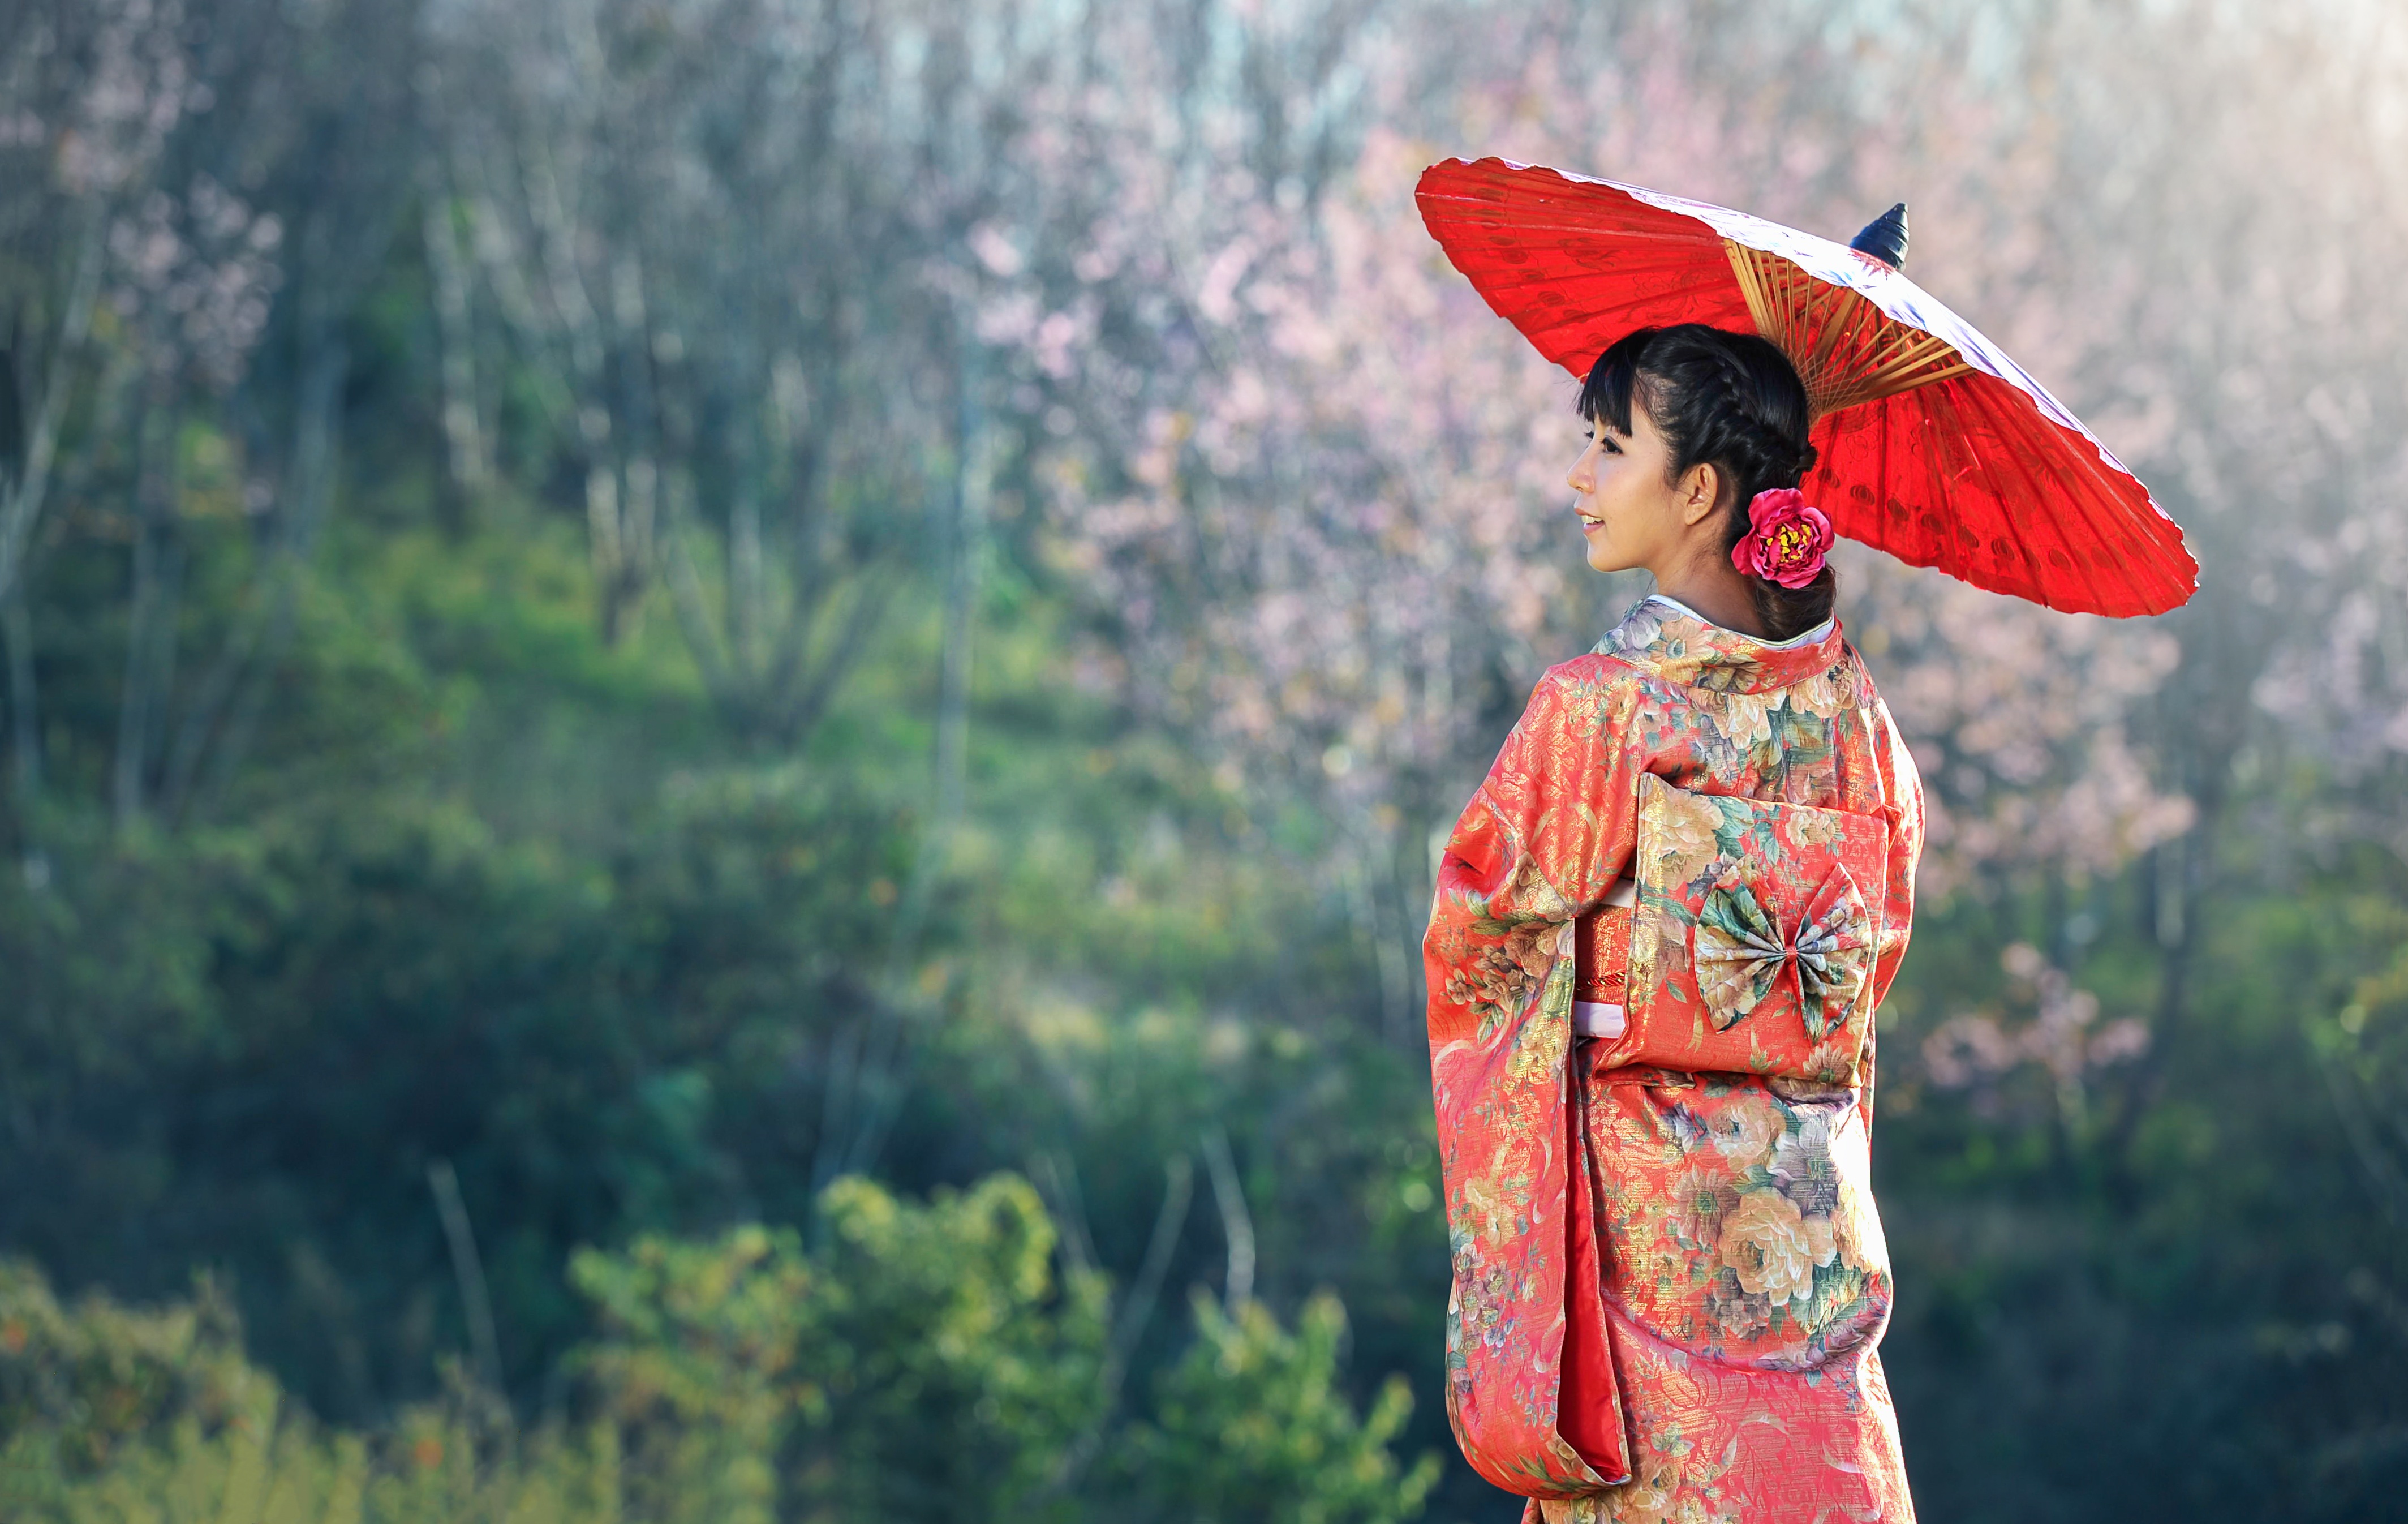
outdoor, person, people, woman, street, rain, flower, cute, spring, chinese, red, umbrella, autumn, asia, fashion, clothing, lady, wedding, marriage, modern, season, smile, celebrate, kimono, dressed up, ceremony, dress, japanese, party, beauty, kyoto, culture, up, beautiful, pretty, exotic, tradition, costume, geisha, oriental, seductive, traditional, graduation, guest, official, bridal, country japan, korean, twenty, holy place, the event